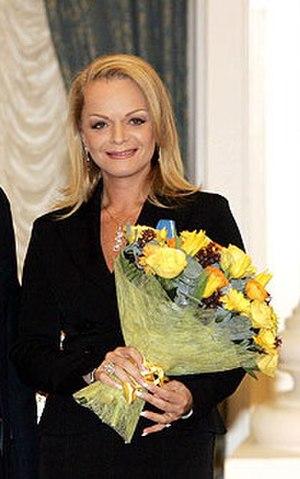
Larissa Dolina est une chanteuse de jazz et actrice russe. Elle a reçu l'Ordre de l'Honneur en 2005.